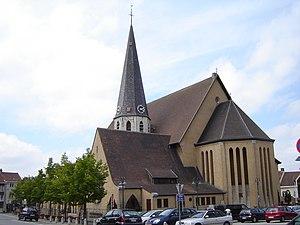
Cette page regroupe l'ensemble des monuments classés de la ville belge de Zwevegem.